Siti Noerbaja

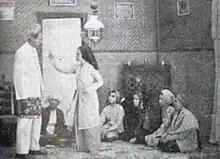
A film still from "Siti Noerbaja"

"Siti Noerbaja" was directed by Lie Tek Swie and produced Touw Ting Iem of Standard Film. It starred Asmanah, Momo, Soerjono, A Thys, and HA Rasjid. The black-and-white film was shot in 1941 and advertised as containing Padang-style "pencak".